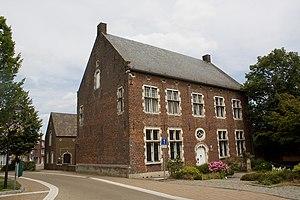
Cette page regroupe l'ensemble des monuments classés de la ville belge de Tessenderlo.